Balpakram National Park

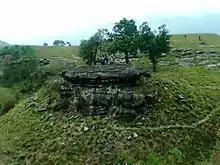

A "Schima wallichii" tree has a depression on its trunk. Local people believe that it was caused by spirits that take rest here on their way to their abode of the dead and tether animals killed on their funeral.